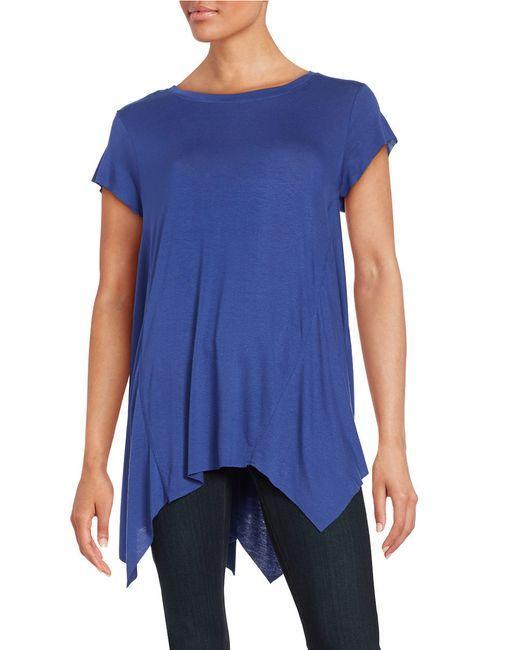
Blaues langes fließendes Hemd für Frauen